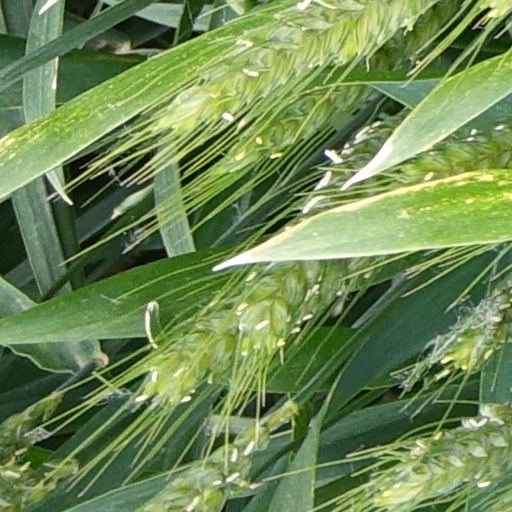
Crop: wheat